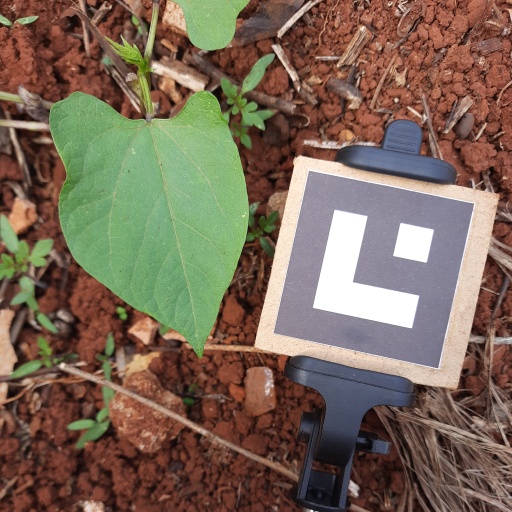
Observations: wavy surface, no eating holes, under shade